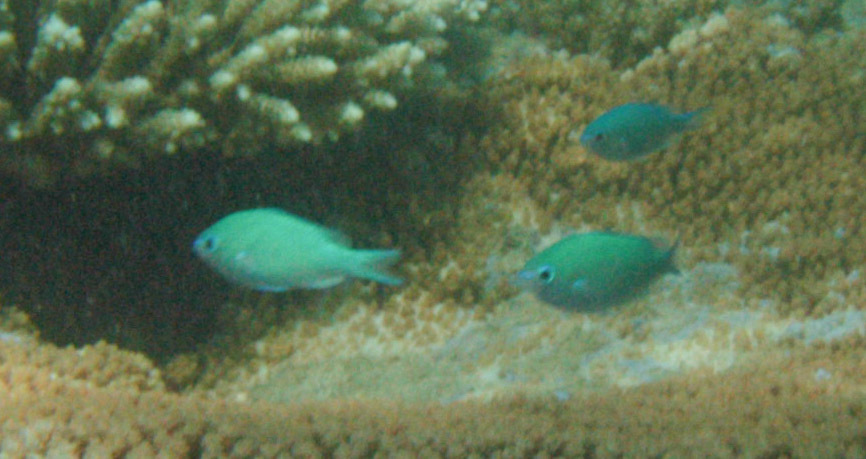
Chromis viridis (Blue-green Chromis)